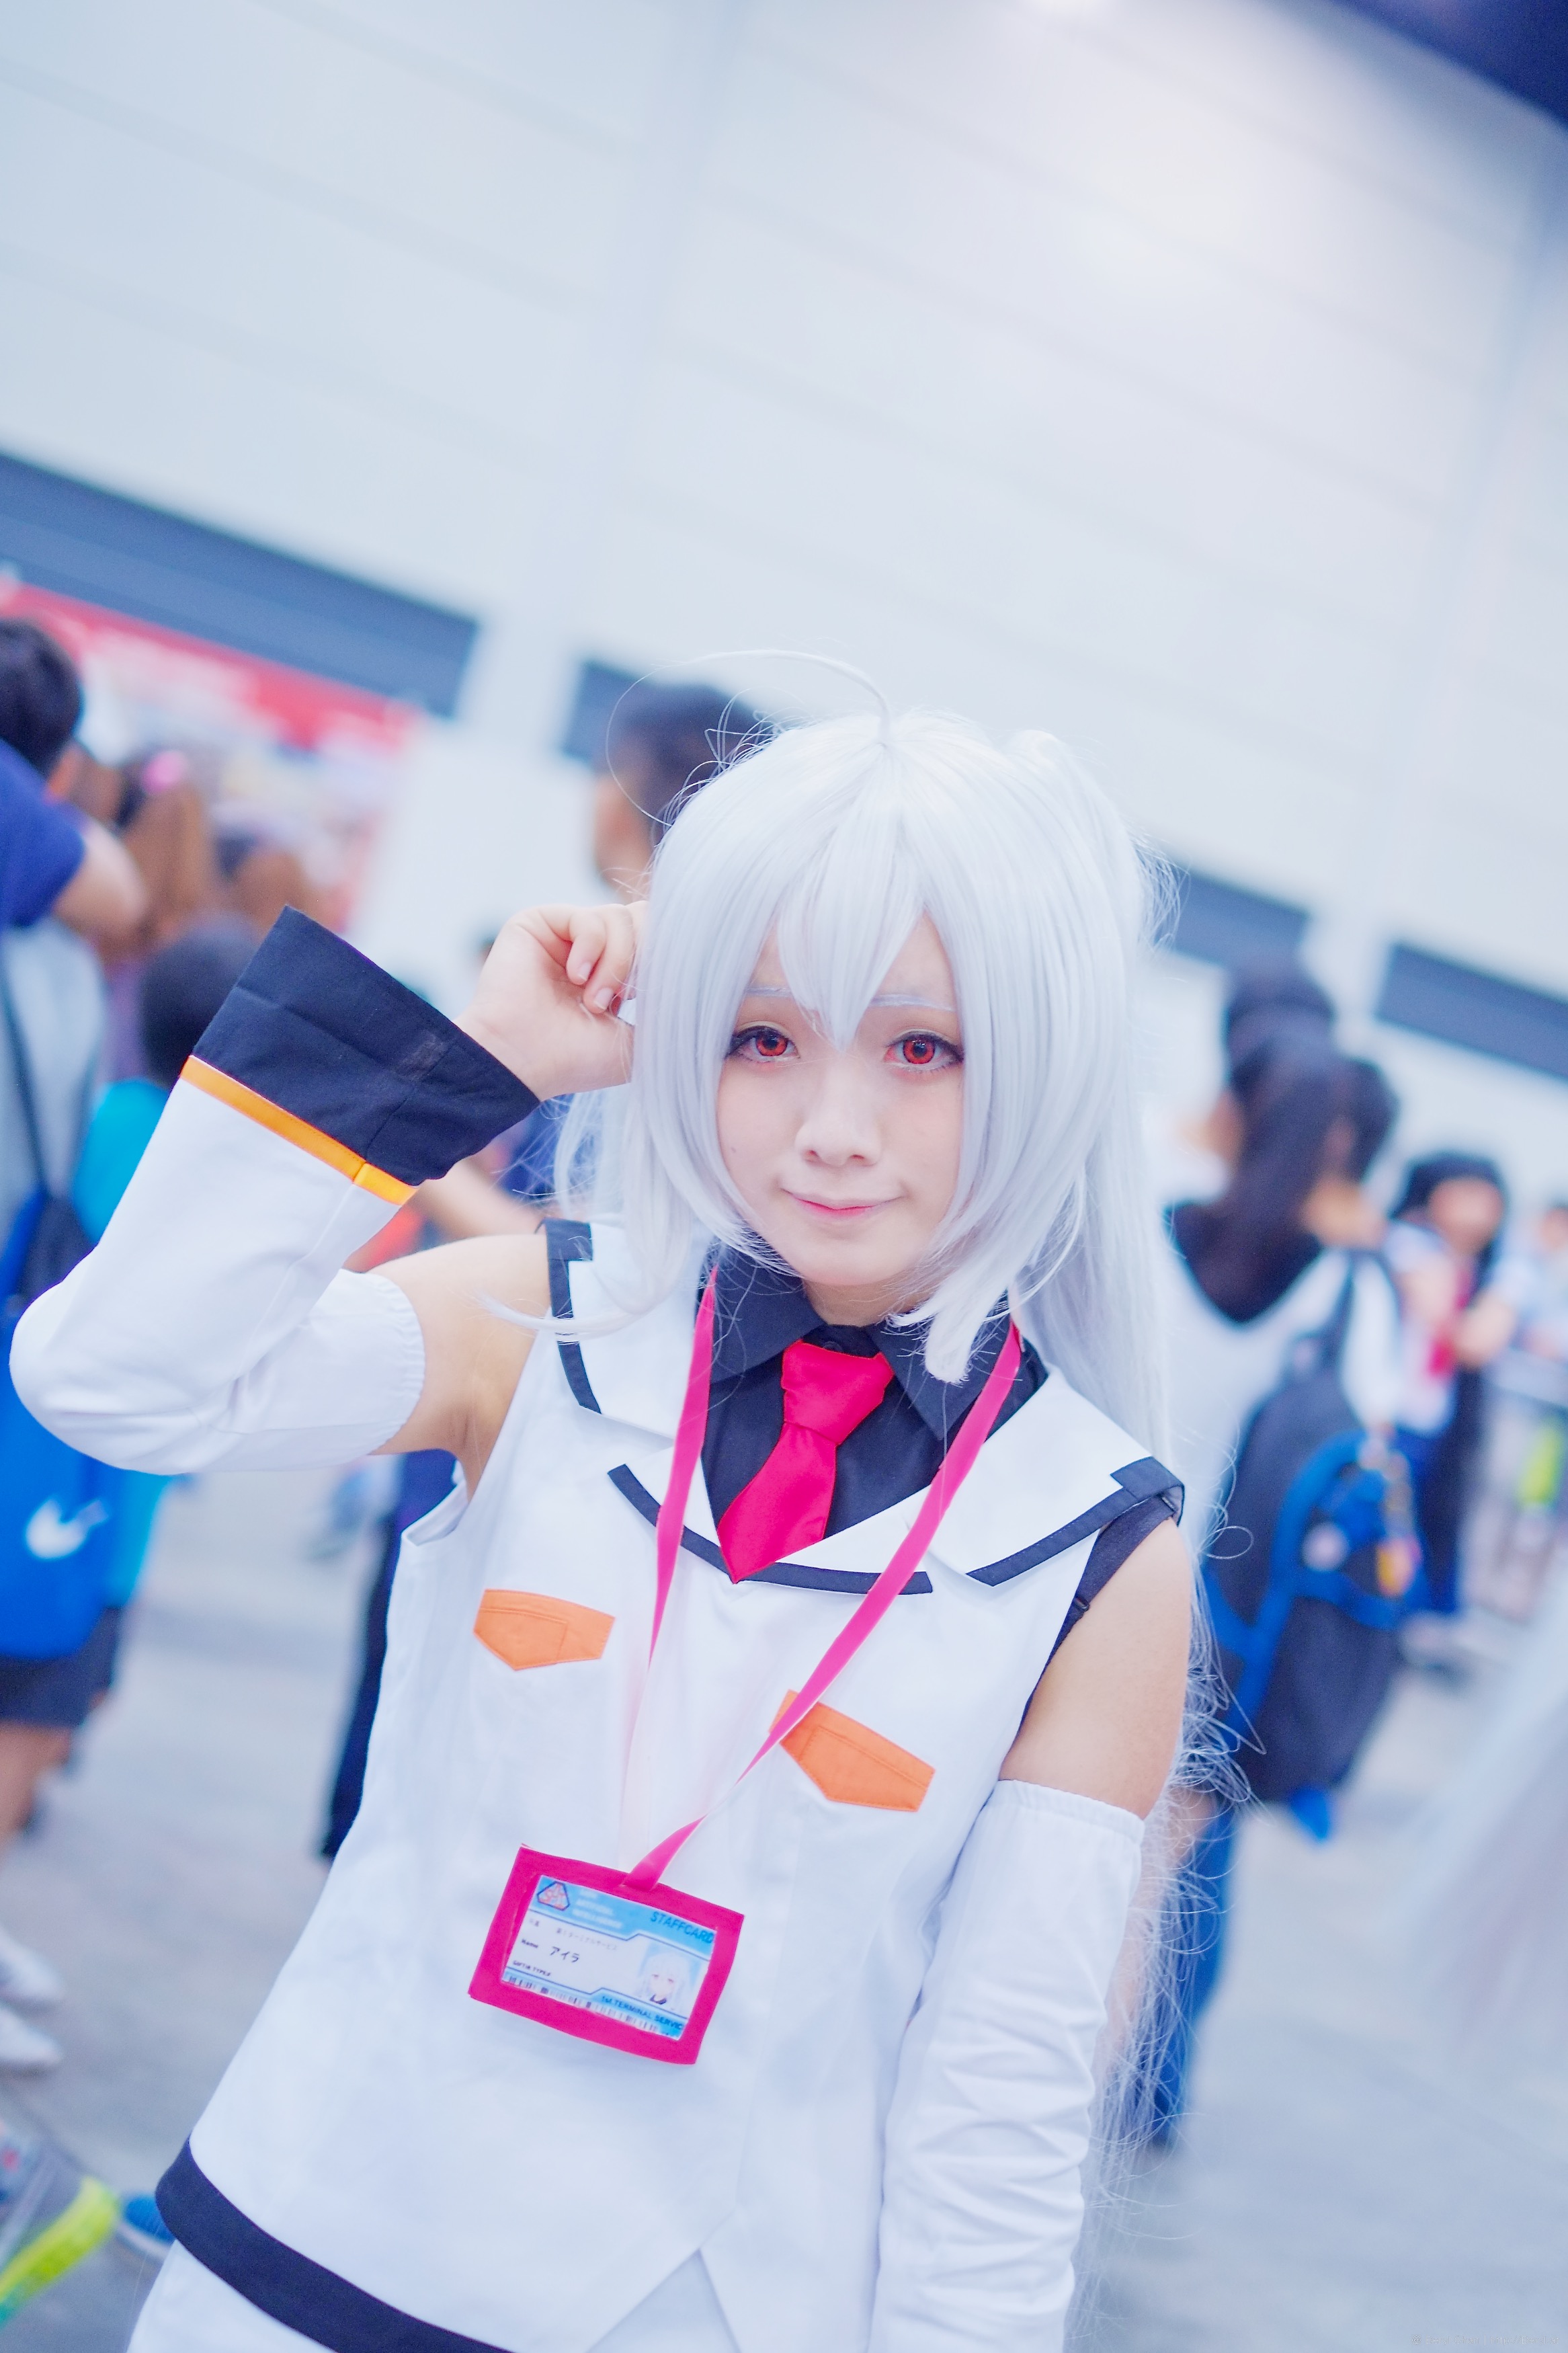
people, girl, cute, fujifilm, portrait, indoor, clothing, colorful, 2015, cosplay, girls, hk, 35mm, event, costume, hongkong, anime, comic, comiccon, fujifilmxpro1, acghk